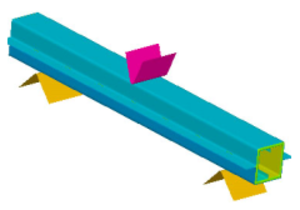
Essai mécanique
D’une manière générale, le mot flexion désigne l’action de fléchir, de courber, de plier, ou son résultat. Plus particulièrement, il est employé dans les domaines suivants :